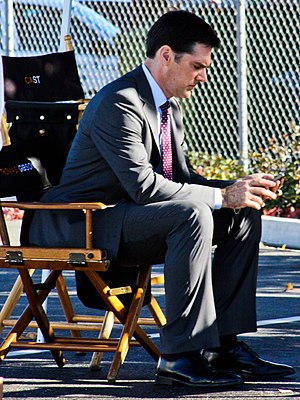
Thomas Gibson
Thomas Ellis Gibson er en amerikansk skuespiller. Gibson er bedst kendt fra tv-serien Et umage par og Criminal Minds.